Xu Guangping

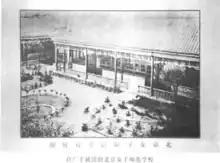
Beijing Women's Normal School

In 1917, she was admitted to the First Women's Normal School in Beiyang, and the following year she was promoted to a bachelor's degree in Guangzhou. During this period, she served as the editor in chief of the Tianjin Women's Patriotic Comrade Association magazine "Awakening Weekly"(醒世周刊). In December, Xu Guangping contributed four short essays in classical Chinese to the school magazine. She participated in a rally of ten thousand people in Nankai Square led by Zhou Enlai and others on October 10 and went to the police station to condemn Yang Yide, the director of the department who assaulted patriotic people.